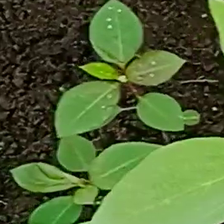
Weed species: Moti_dudhi(Euphorbia_geneculata_L)